WPLY (AM)

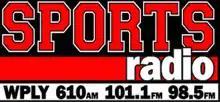
Former logo

On January 20, 2016, the station dropped its Urban AC format for sports talk with the new call sign WPLY. The station became an affiliate of Fox Sports Radio.